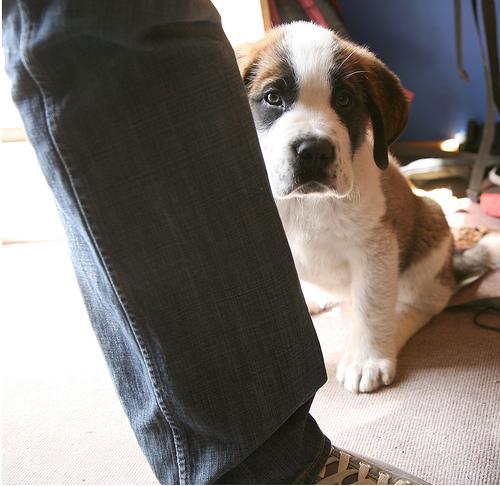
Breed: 211-n000068-Saint_Bernard